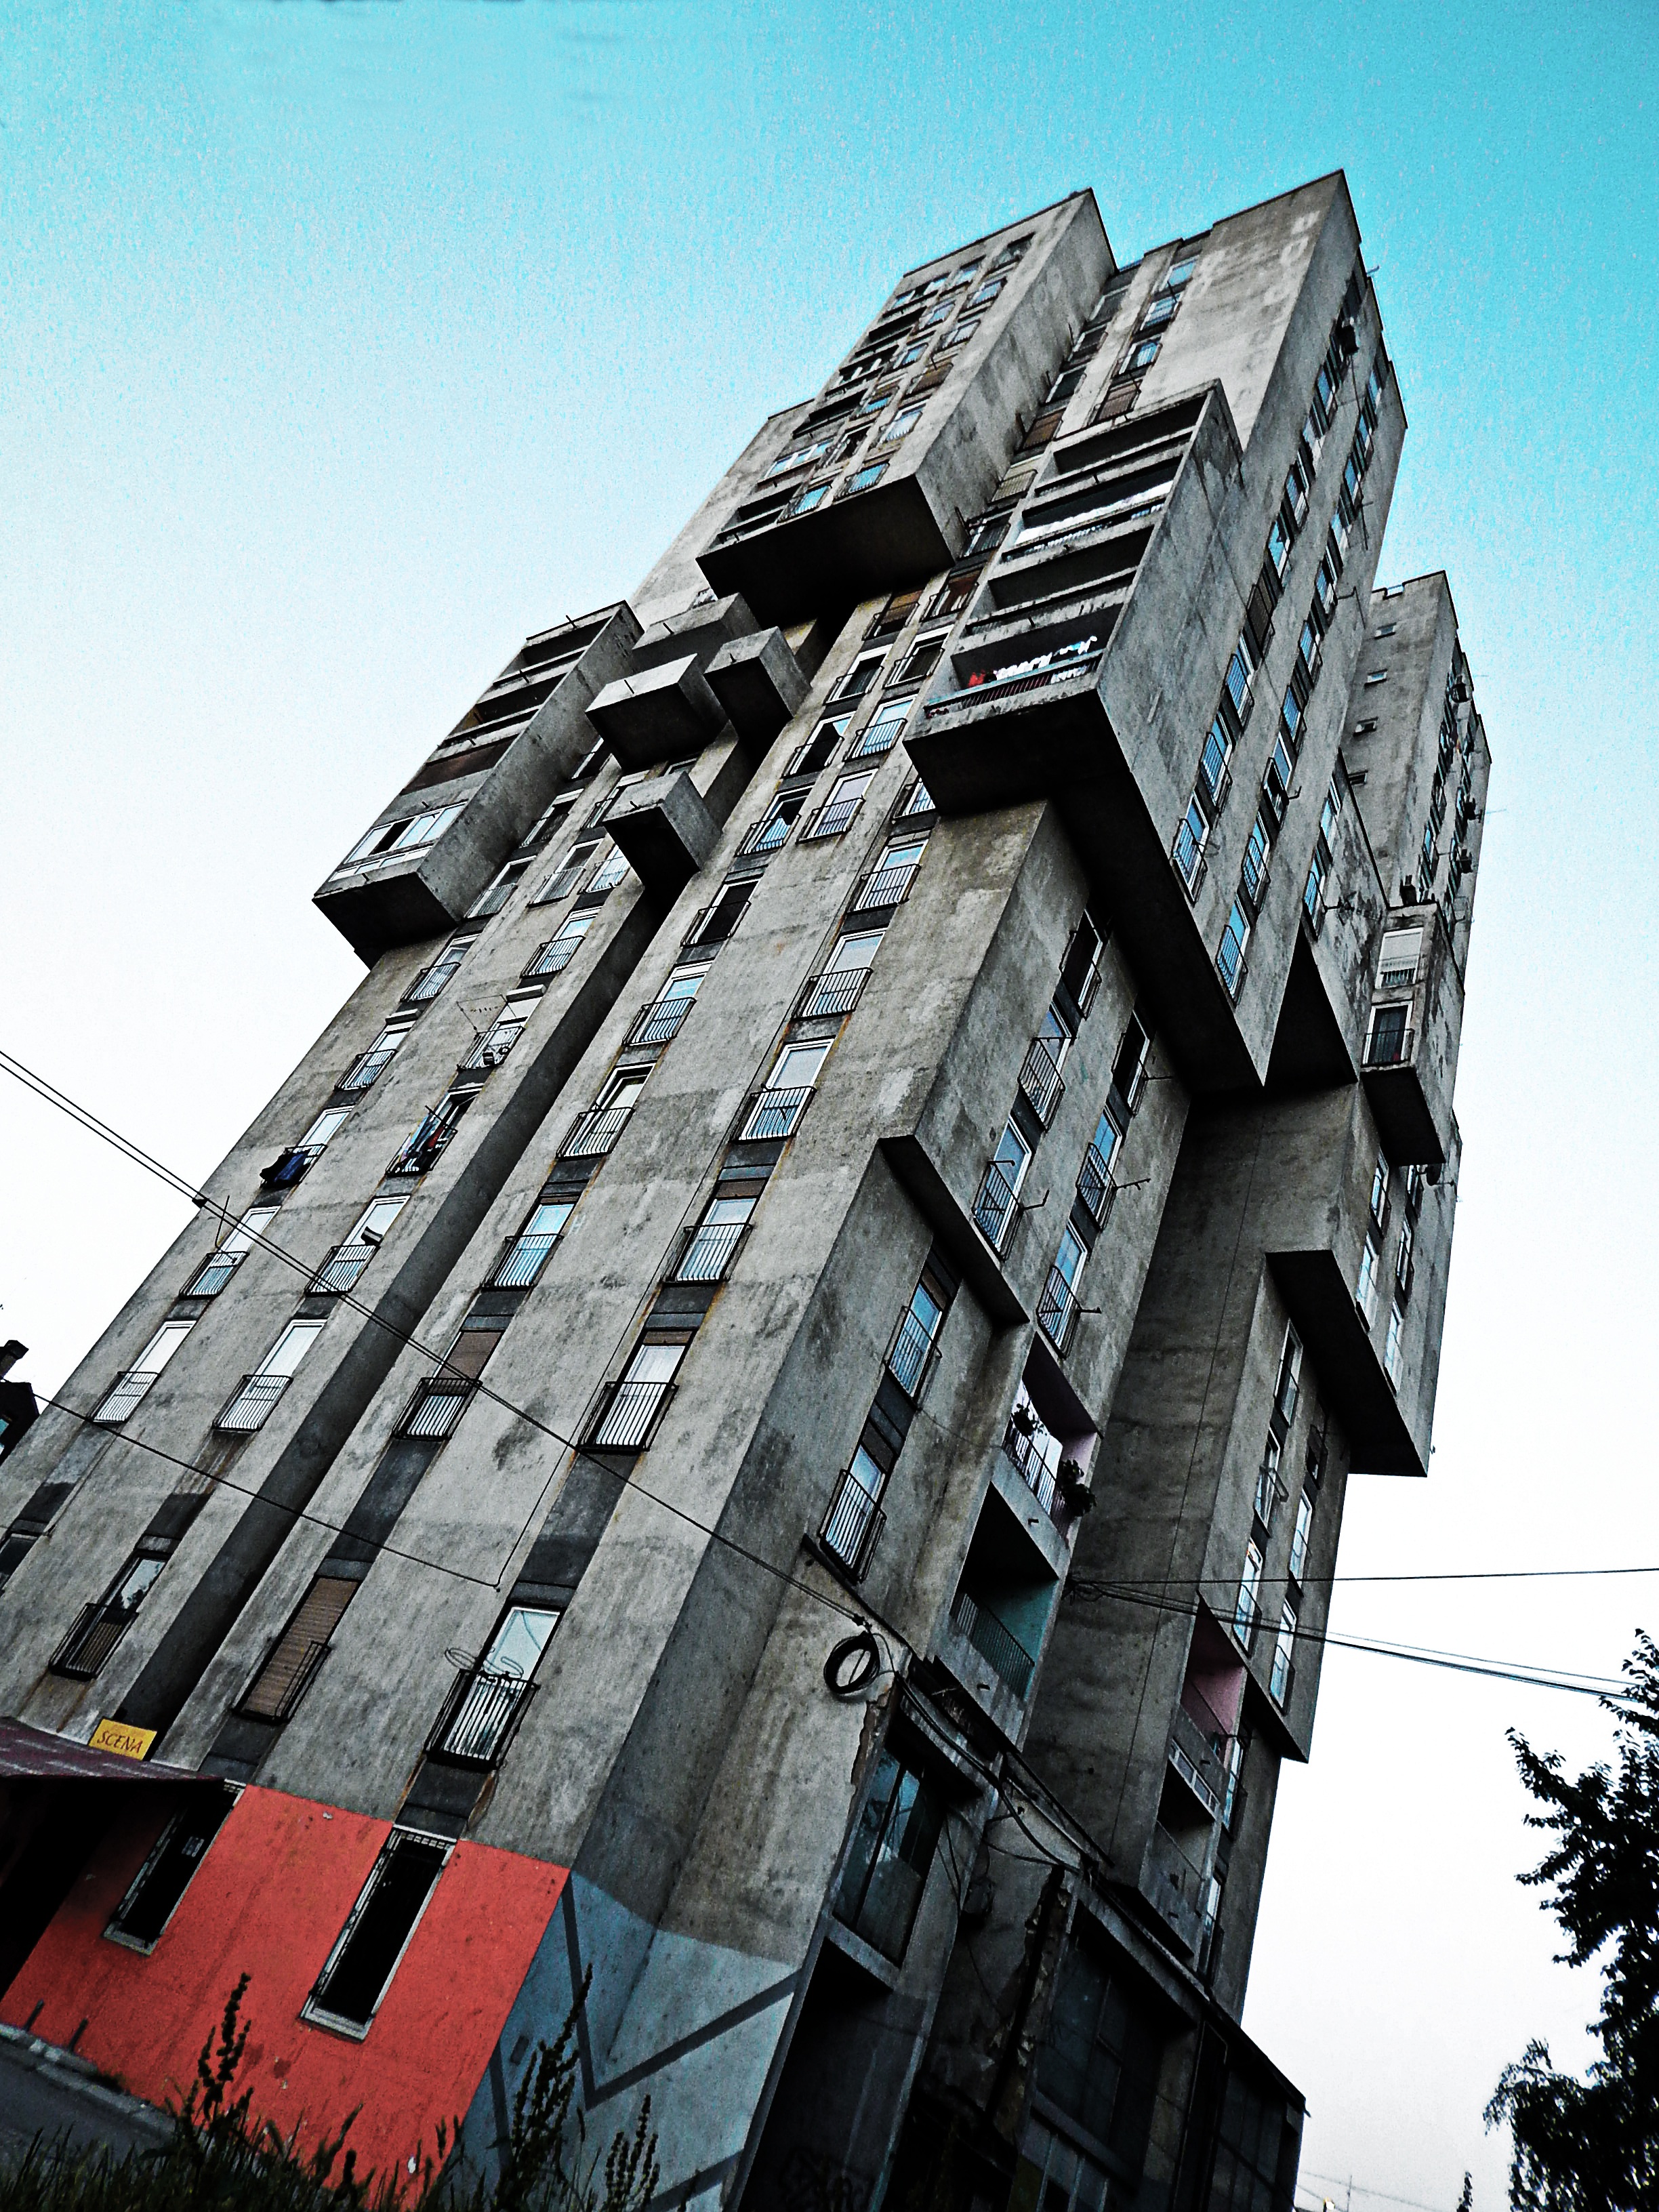
architecture, house, city, skyscraper, landmark, facade, tower block, futuristic, metropolis, urban area, bosnia and herzegovina, residential area, kakanj